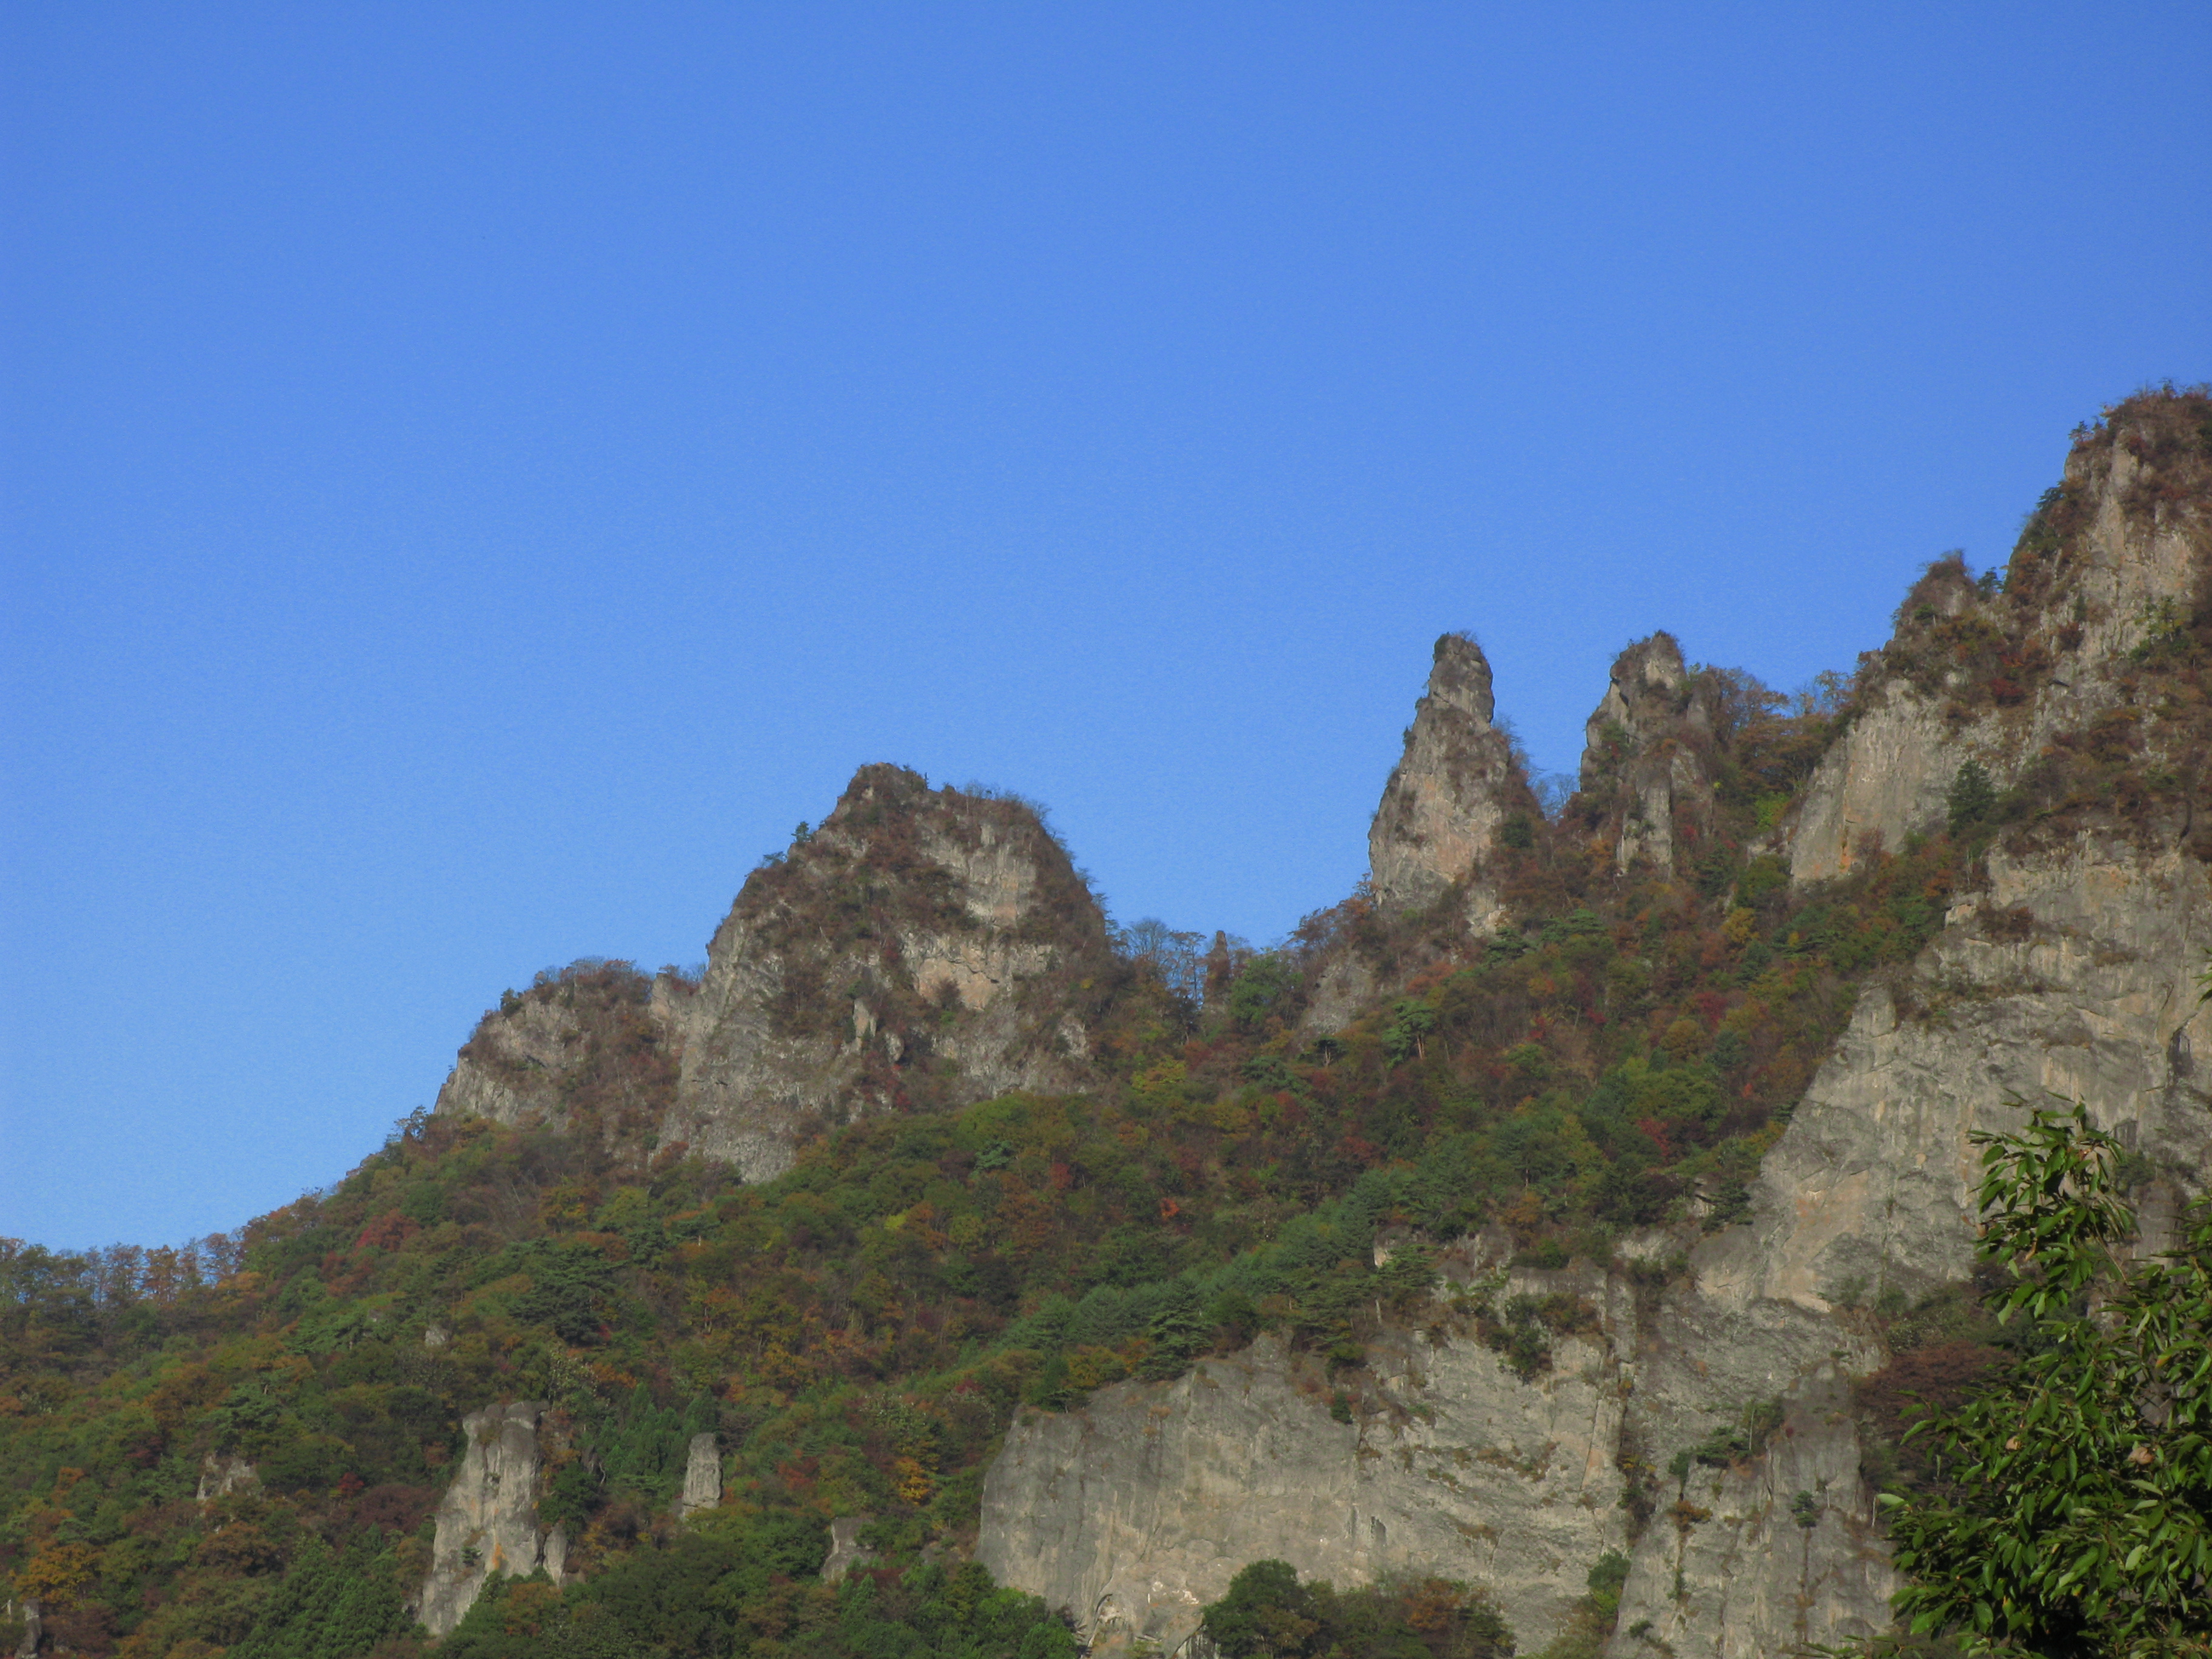
landscape, rock, mountain, trail, hill, view, valley, mountain range, formation, cliff, high, canyon, terrain, ridge, geology, badlands, plateau, hires, ecosystem, hi, res, 5photosaday, g7, wadi, landform, geographical feature, mountainous landforms